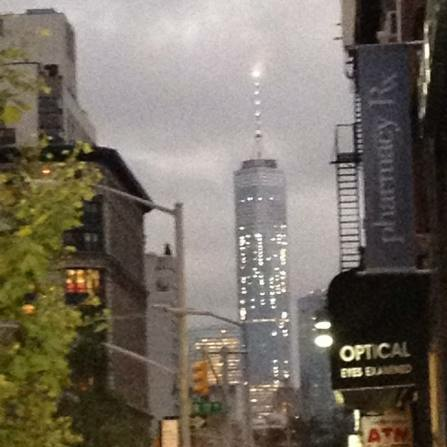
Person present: No